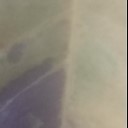
Label: Leaf_rust